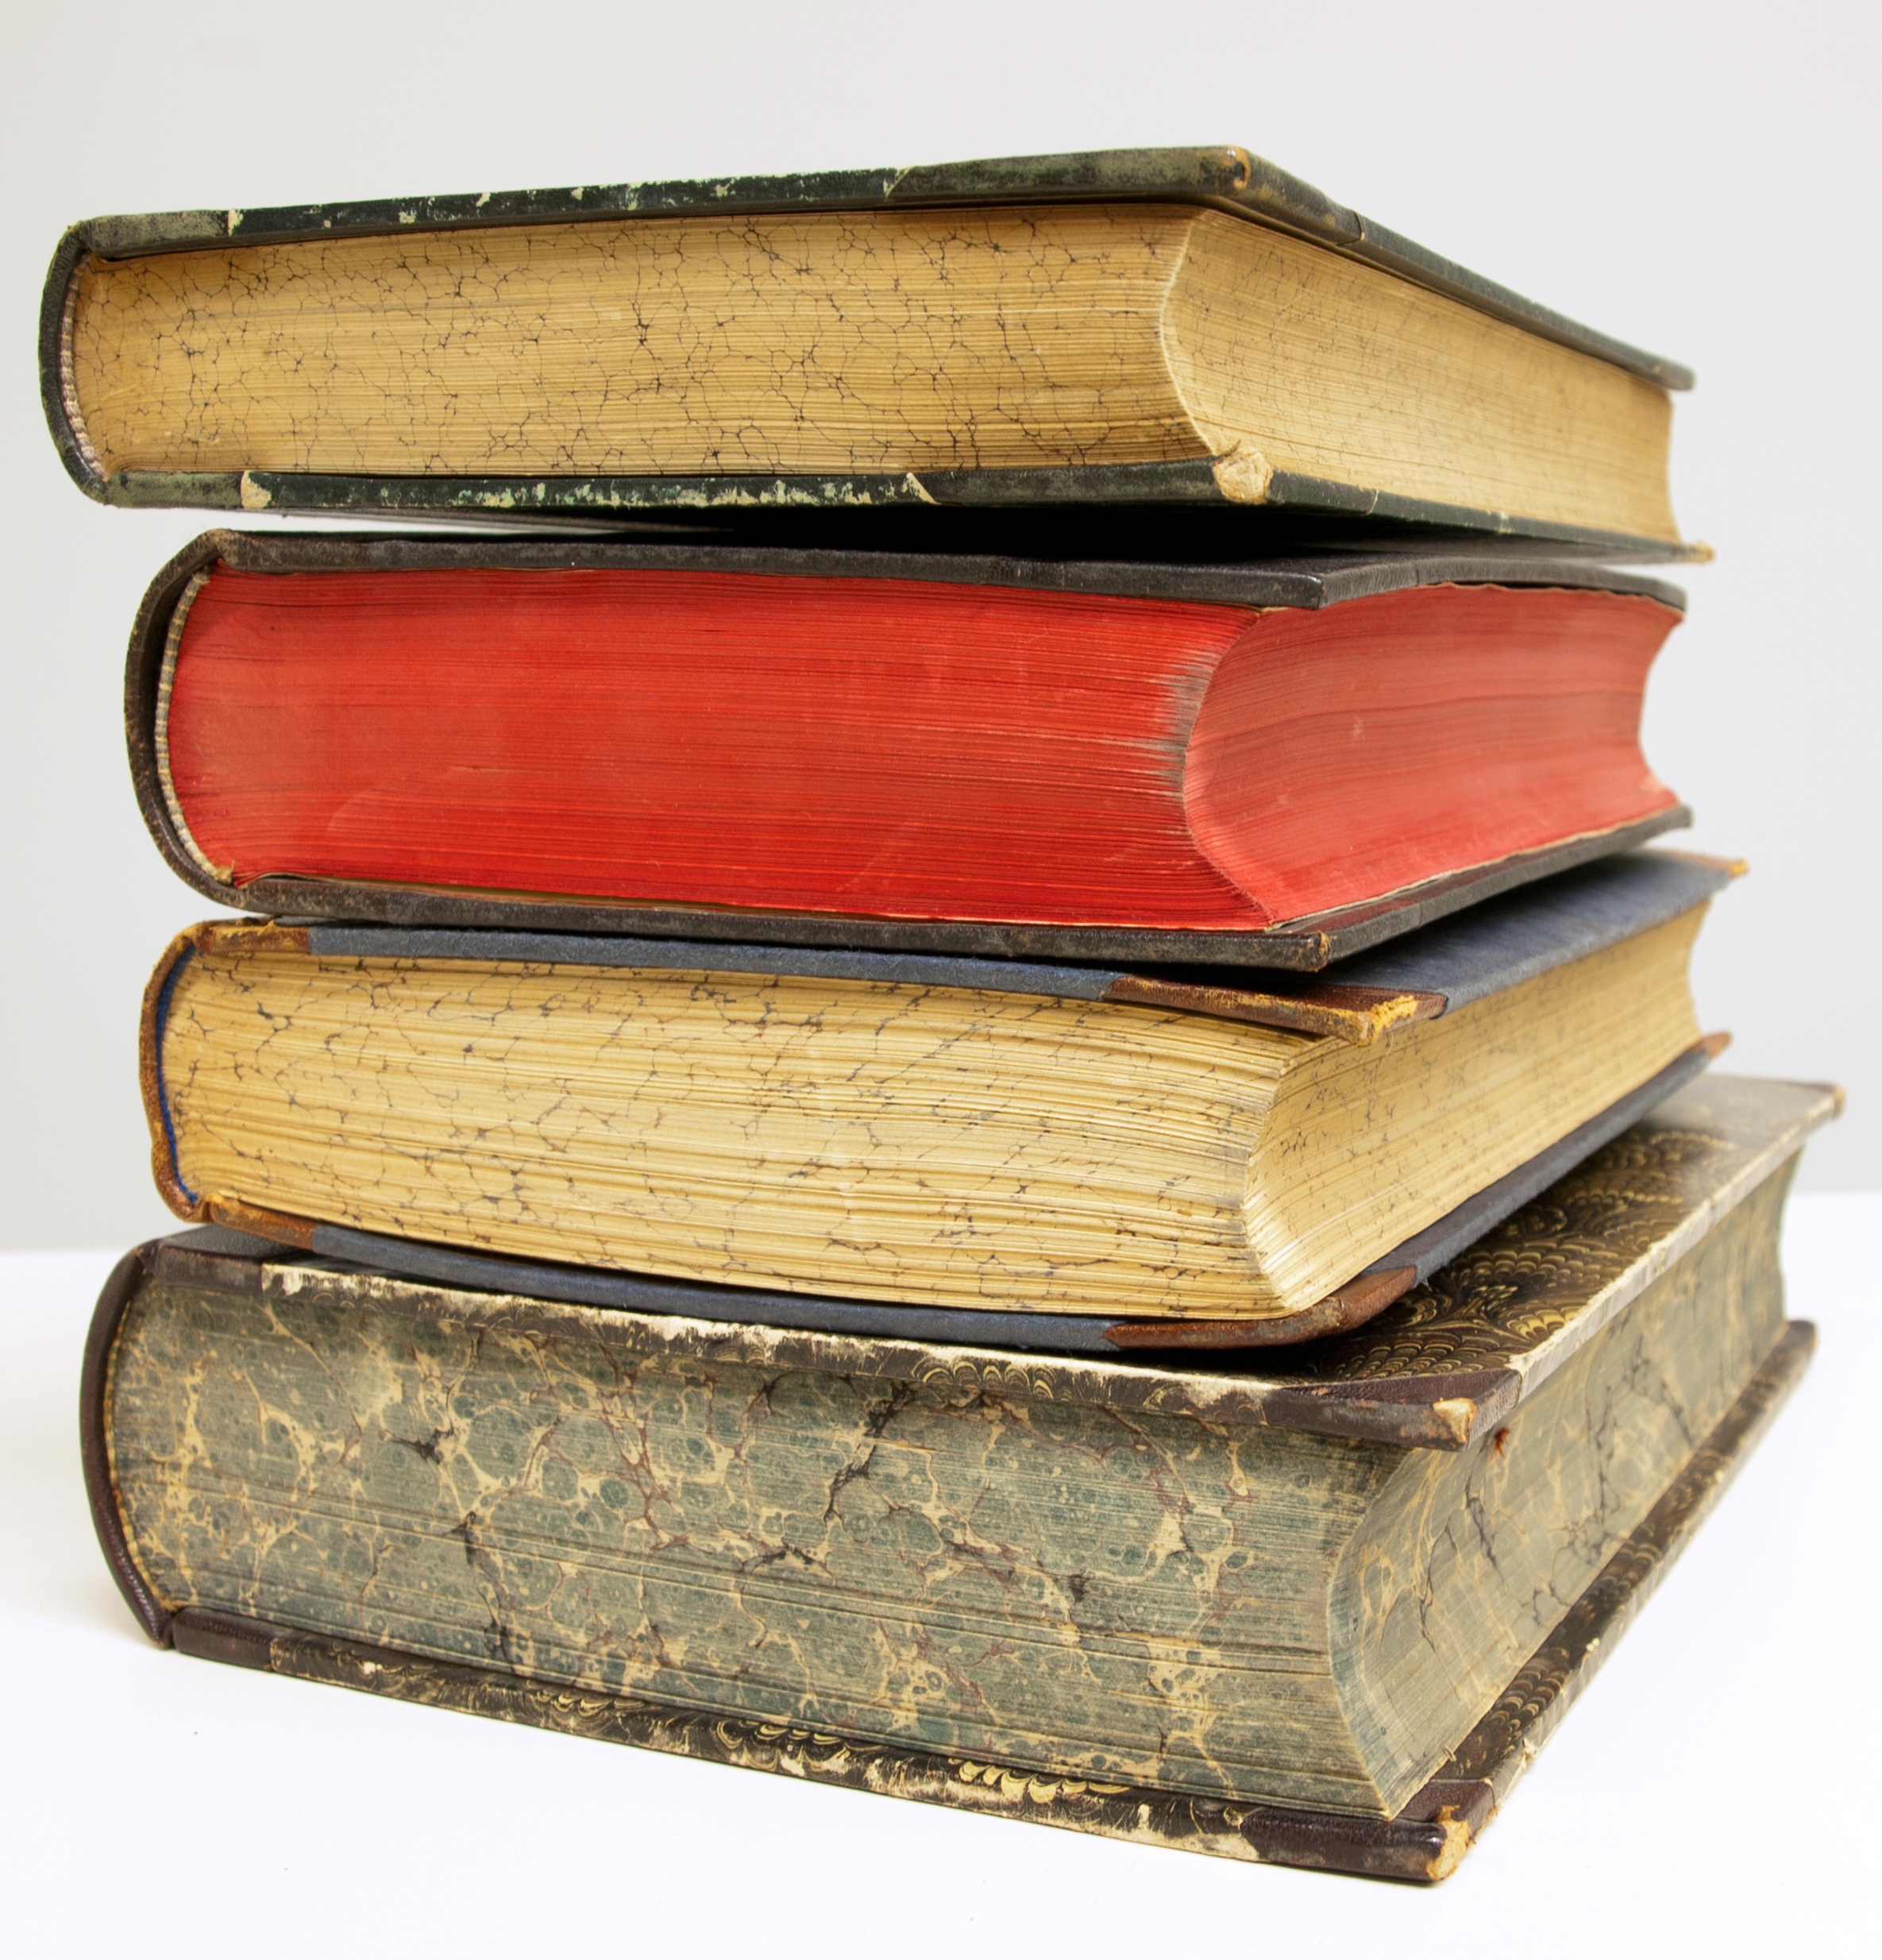
book, read, wood, old, red, box, paper, spine, pages, worn, library, books, bound, cover, used, antiquarian, used books, man made object, book section